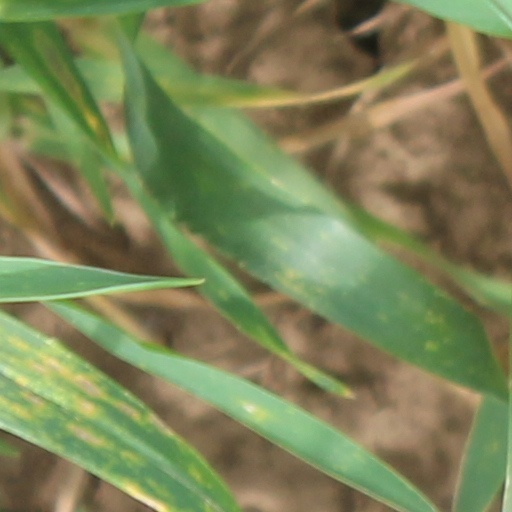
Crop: wheat